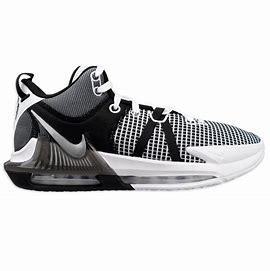
Brand: Nike
Model: Lebron Witness 7